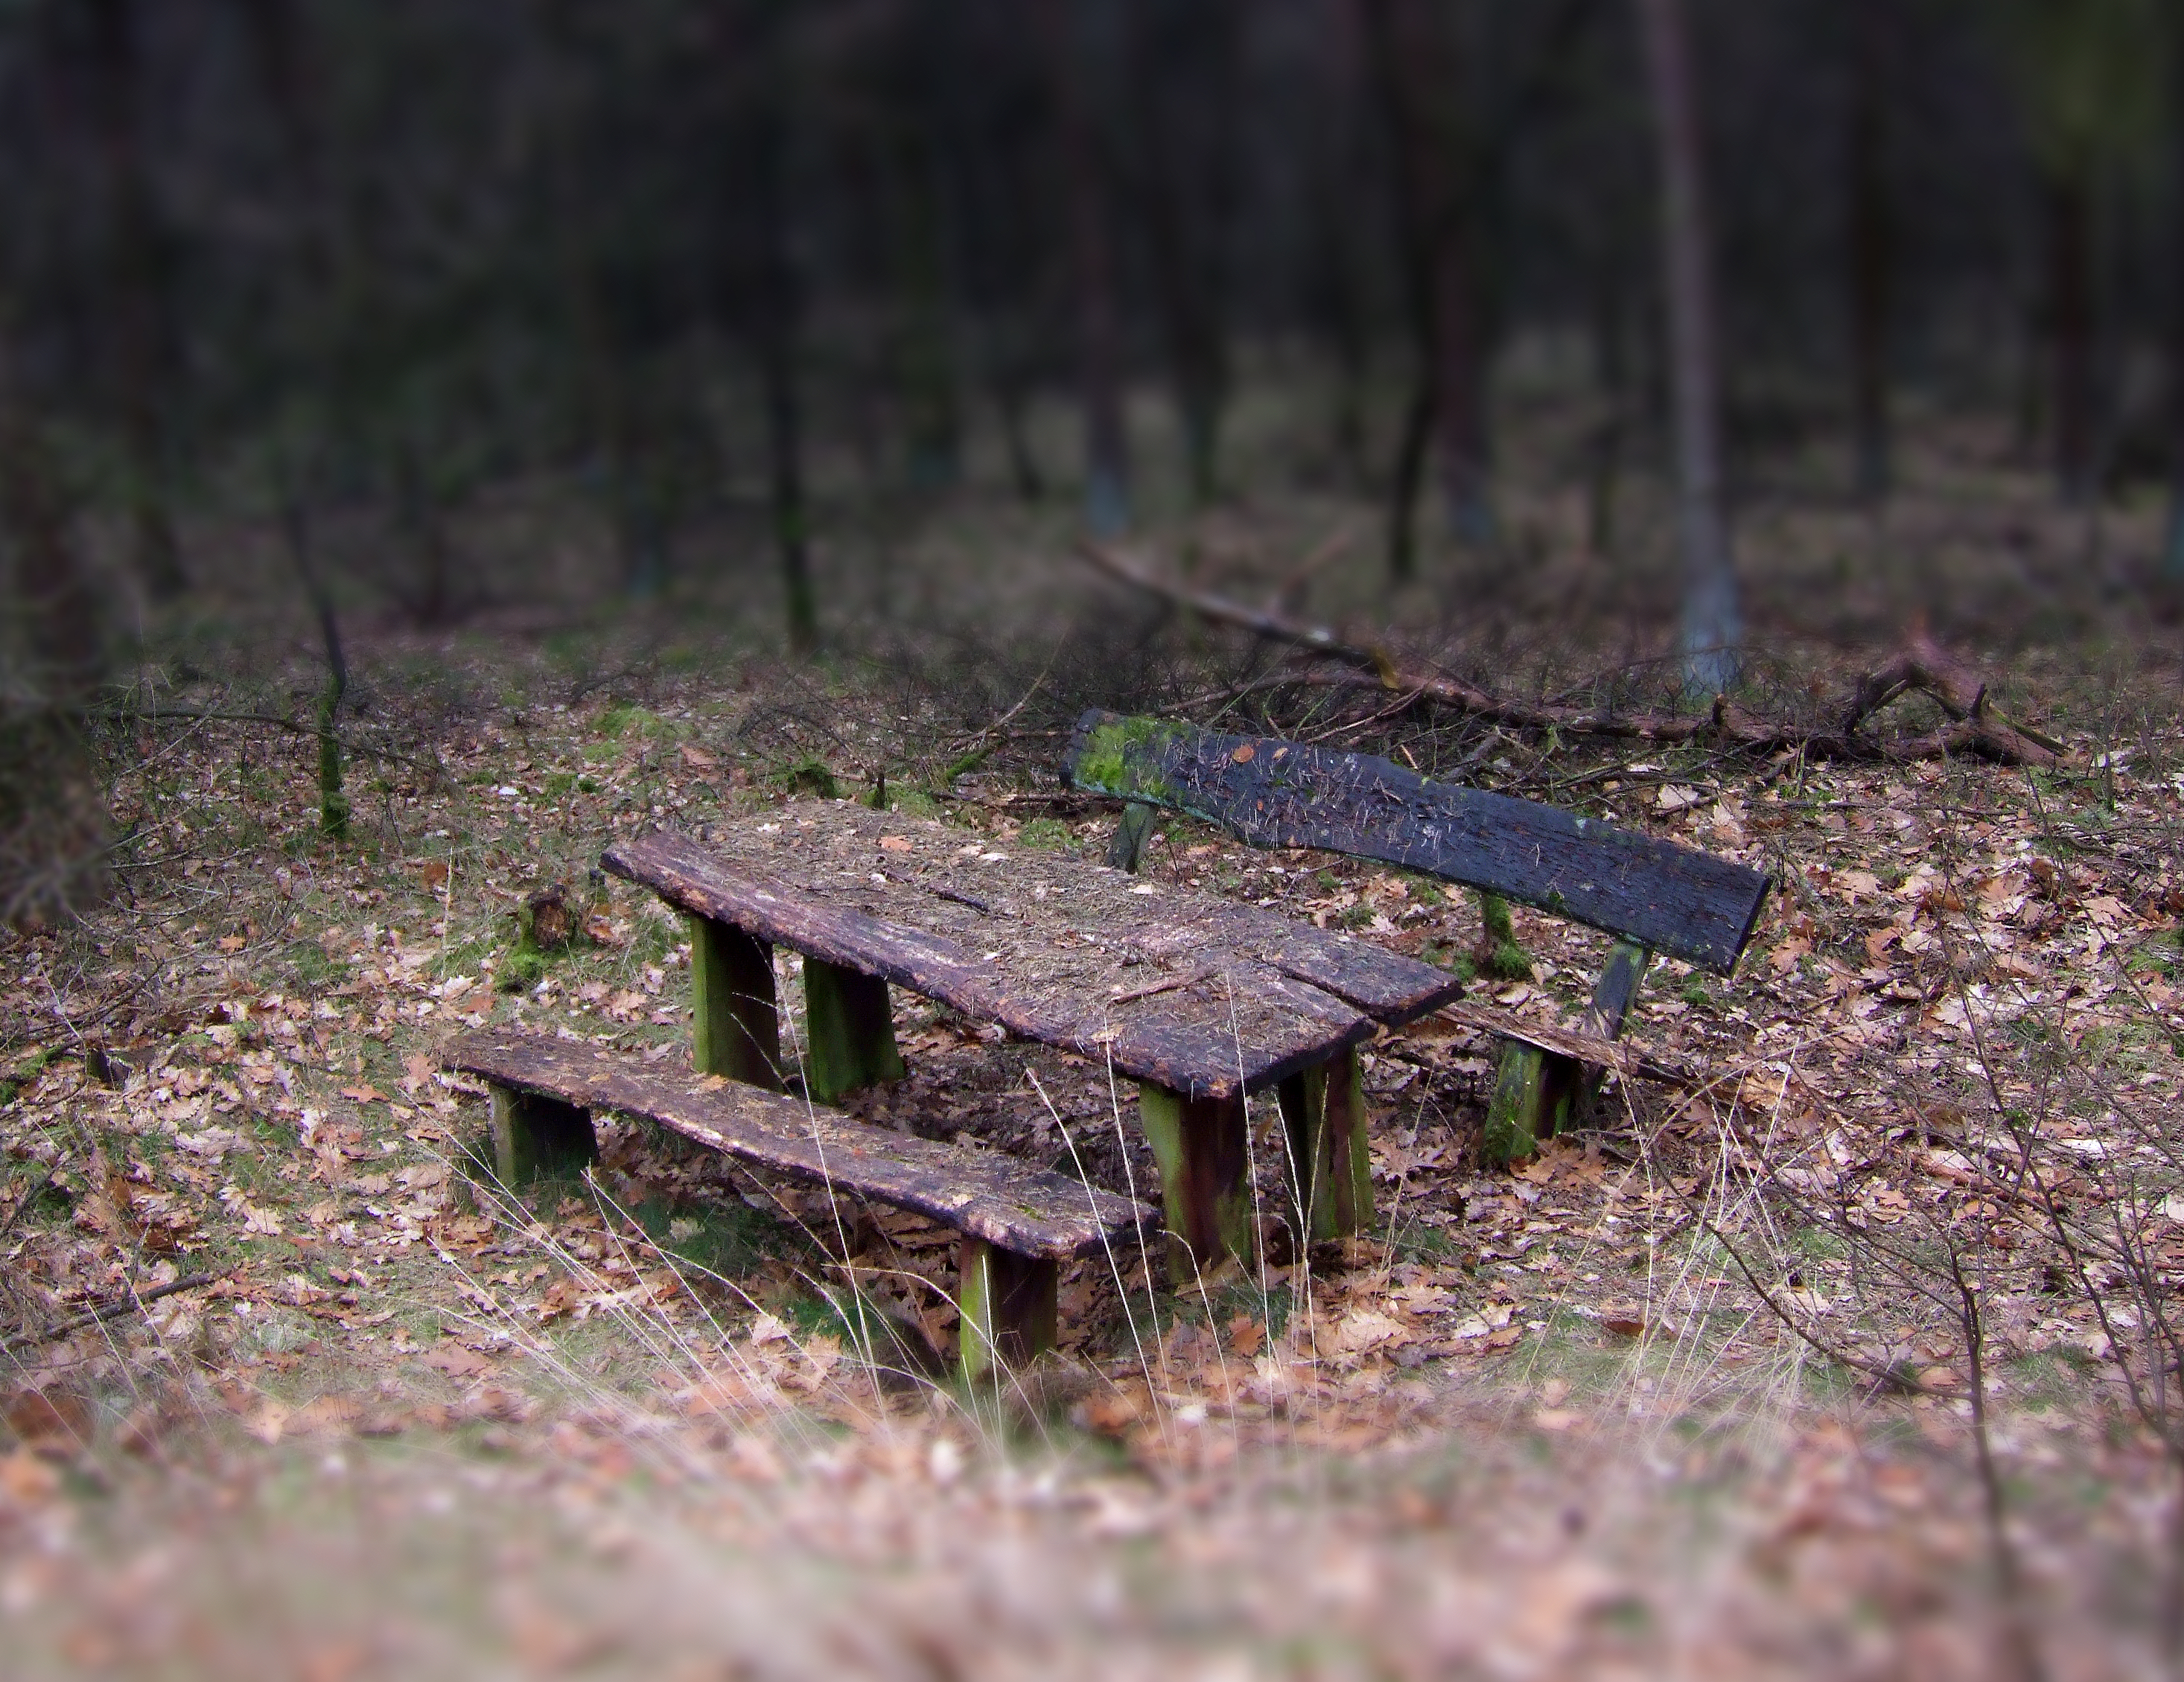
little, bench, forrest, old, outdoor bench, plant, wood, natural landscape, outdoor furniture, picnic table, grass, street furniture, trunk, groundcover, Tints and shades, deciduous, table, landscape, forest, woodland, twig, soil, wood stain, tree, leisure, grassland, sitting, shadow, hardwood, shade, wildlife, plank, winter, recreation, autumn, temperate broadleaf and mixed forest, Northern hardwood forest, darkness, old growth forest